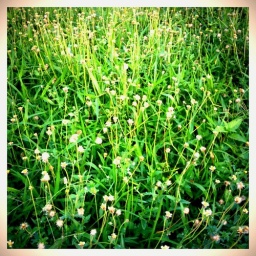
Wild flower by the road side